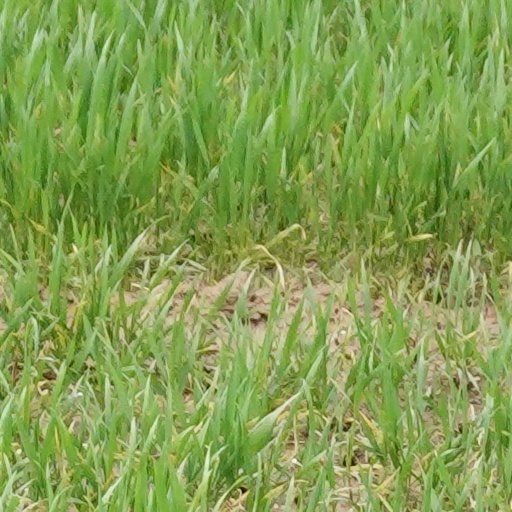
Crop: wheat